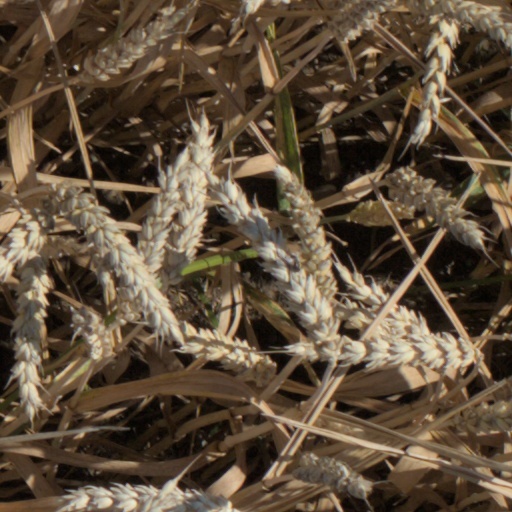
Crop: wheat